The Scarlet Letter (1973 film)

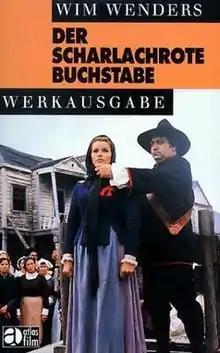

The Scarlet Letter is a 1973 period drama film directed by Wim Wenders, based on Nathaniel Hawthorne's 1850 novel of the same name. The West German-Spanish co-production stars Senta Berger as Hester Prynne, Lou Castel as Reverend Dimmesdale, and Hans Christian Blech as Chillingworth.